Jesús Alturo i Perucho

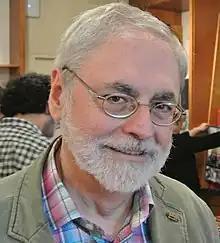

Jesús Alturo i Perucho (born 10 March 1954 in El Pont de Suert) is a Catalan palaeographer, philologist and cultural historian.